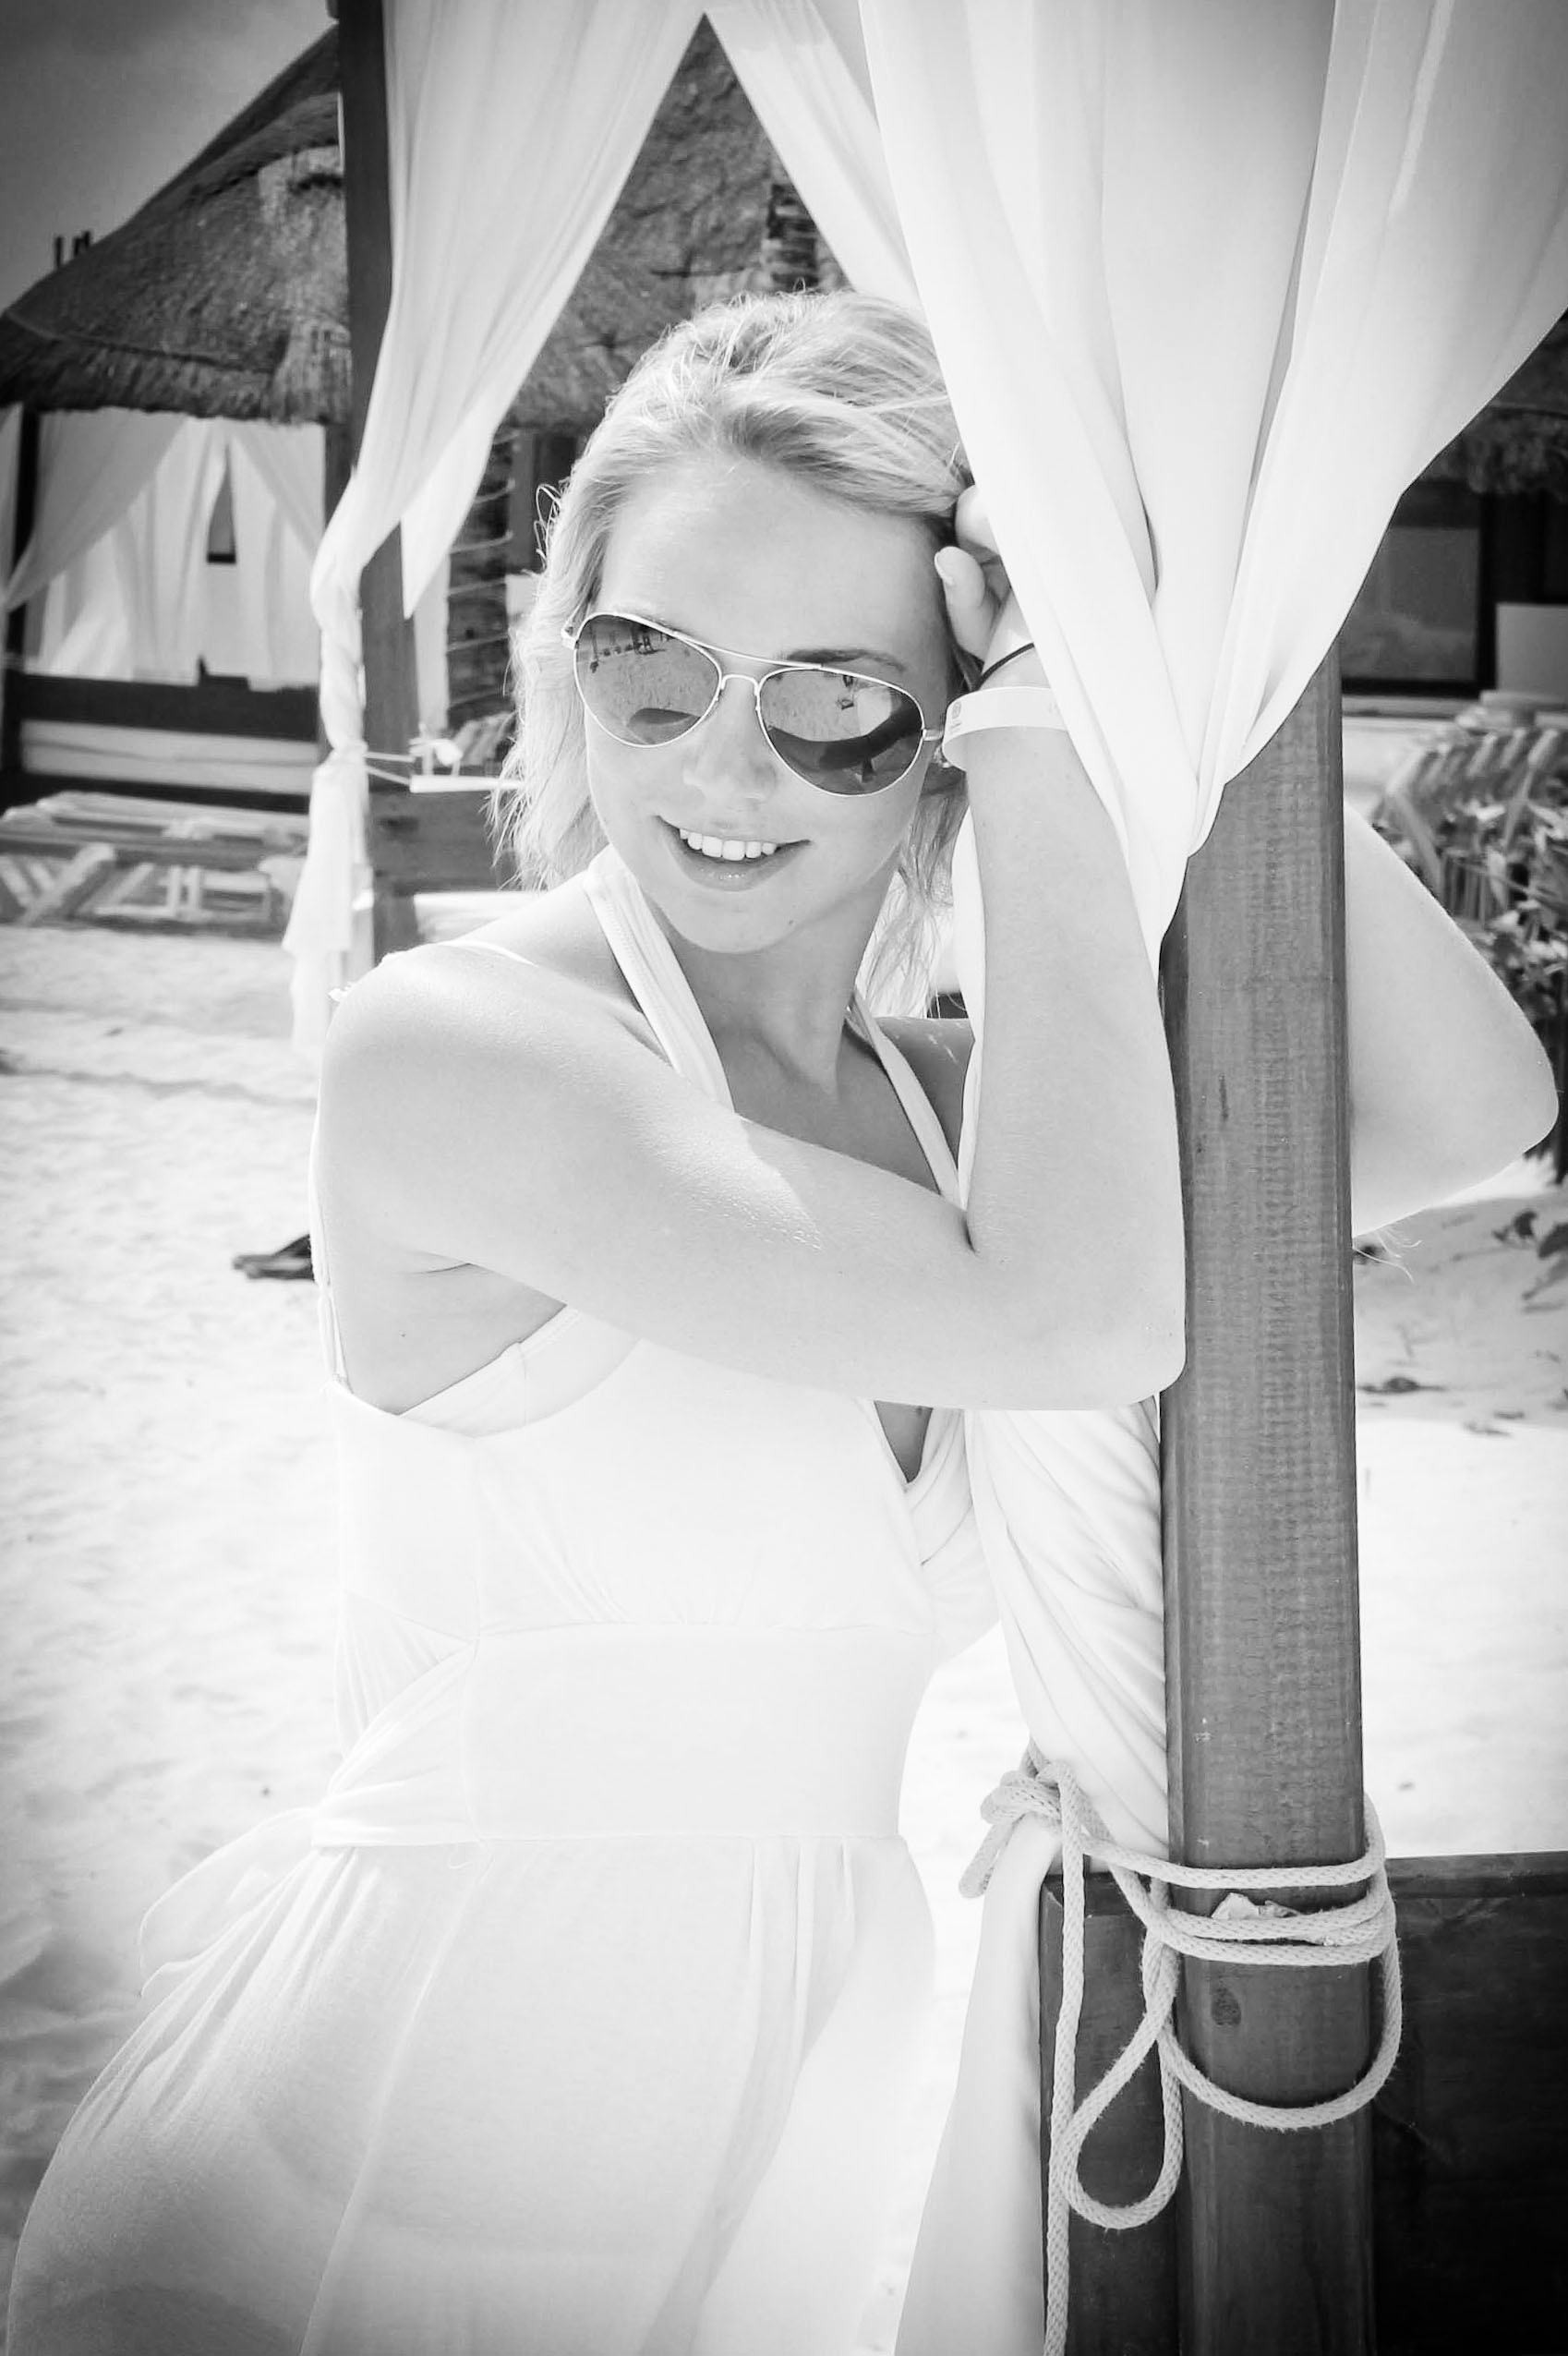
man, beach, sand, black and white, people, girl, woman, white, photography, model, black, monochrome, wedding, bride, groom, blonde, smiling, smile, long hair, ceremony, dress, happy, sunglasses, photograph, beauty, beautiful, pretty, cabana, photo shoot, monochrome photography